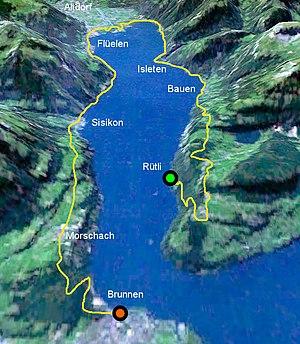
Parcours de la Voie Suisse
Marc-Henri Collomb est un architecte et professeur d’architecture originaire du canton de Vaud, en Suisse.